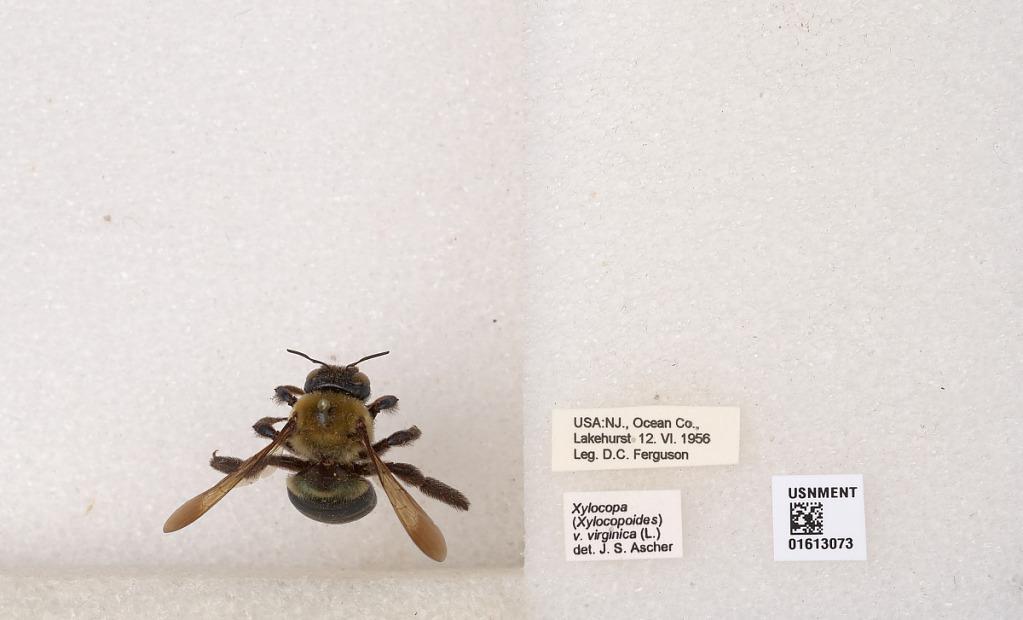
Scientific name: Xylocopa (Xylocopoides) virginica virginica (Linnaeus)
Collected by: D. Ferguson
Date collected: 1956-6-12
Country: United States
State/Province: New Jersey
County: Ocean
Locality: Lakehurst
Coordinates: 40.0146, -74.3113
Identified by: Ascher, J. S.